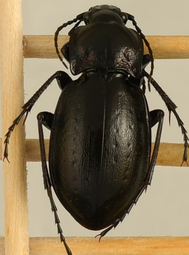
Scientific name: Carabus nemoralis
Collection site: Treehaven Site (TREE), plot TREE_006